American Lacrosse League (1988)

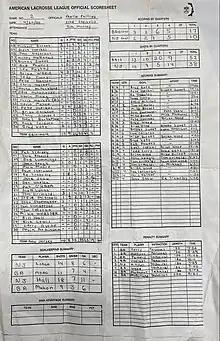
Photo of the scorebook from the 1988 ALL Pro Lacrosse Game between the NJ Arrows and the Baltimore Tribe

The American Lacrosse League ("ALL") was a professional lacrosse league that played for one partial season in 1988. At the time, it featured most of the best lacrosse players in the world who played some of the most exciting lacrosse games ever witnessed. It was founded by Terry Wallace and Bruce Meierdiercks, former teammates at Adelphi University. The league folded after five weeks of play.